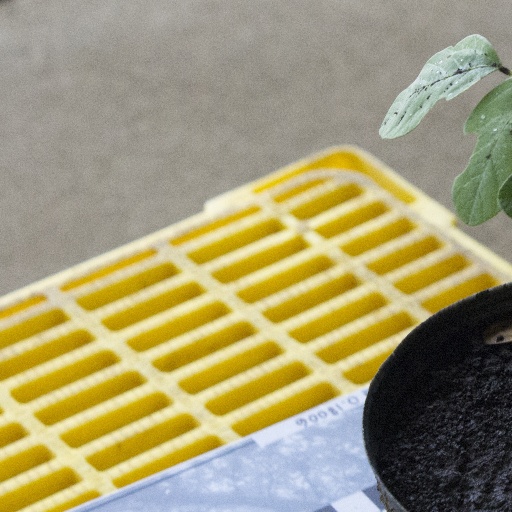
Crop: soybean